Regina Transit

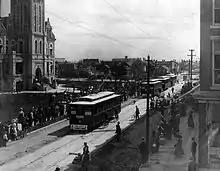
Inauguration of the Regina Municipal Railway in front of the City Hall on 11th Avenue, July 28, 1911.

Regina Transit's roots go back to July 28, 1911 (as the Regina Municipal Railway) with streetcar operations, originally on of track, growing to in the early 1930s. The "Dirty Thirties" saw huge deficits resulting in major cut-backs in service. With a shortage of gasoline and steel during World War II, streetcar ridership grew dramatically. The 32 streetcars used in 1945 carried 9,000,000 more passengers than they did in 1940. An important event in the system's history was a fire in its "bus barn" on January 23, 1949, that destroyed 17 trolley coaches, nine gasoline buses, five steel streetcars and nine wooden cars. On September 5, 1950, The last streetcar made its final run through the streets of Regina and the Regina Municipal Railway became the Regina Transit System. Regina Transit provided trolley bus service from 1947 to 1966 using Canada Car and Foundry Brill trolley buses. Since 1955, its preferred transit fleet has been buses because their freedom from overhead lines makes them suitable for detours and charters. An innovation in the early 1970s was its Telebus service, which used a telephone/radio dispatching system to send buses to individual homes. This service ended in the early 1980s because of its high cost. In 2008 Regina Transit adopted three new express route centred on the university, cutting bus trip time by up to 20 minutes. On April 10, 2013, the city of Regina approved a major route network change.